2021 BWF World Championships

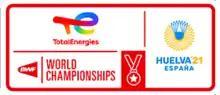

The 2021 BWF World Championships (officially known as the TotalEnergies BWF World Championships 2021 for sponsorship reasons) was a badminton tournament which took place from 12 to 19 December 2021 at Palacio de los Deportes Carolina Marín in Huelva, Spain.